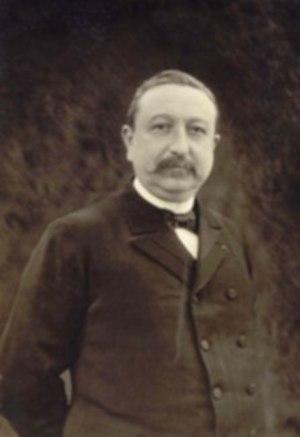
La rue Maurice-Berteaux est une voie du 20ᵉ arrondissement de Paris, en France.
Le boulevard Maurice-Berteaux est une voie de la commune de Franconville, dans le département français du Val-d’Oise.
Henri Maurice Berteaux, né à Saint-Maur-des-Fossés le 3 juin 1852 et mort accidentellement à Issy-les-Moulineaux le 21 mai 1911, est un homme politique français. Député maire radical de Chatou en banlieue ouest parisienne, il fut plusieurs fois ministre de la Guerre et un des artisans de la rénovation de l'armée française avant la Première Guerre mondiale.